Adam Clayton Powell (film)

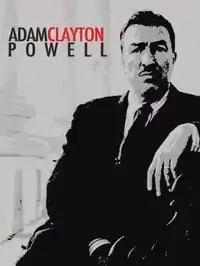
Film poster

Adam Clayton Powell is a 1989 American documentary film directed by Richard Kilberg.